Sky position (RA, Dec in degrees): 167.387, 2.707
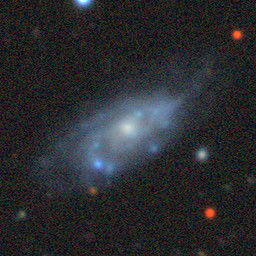
Galaxy morphology: Unbarred Loose Spiral Galaxies